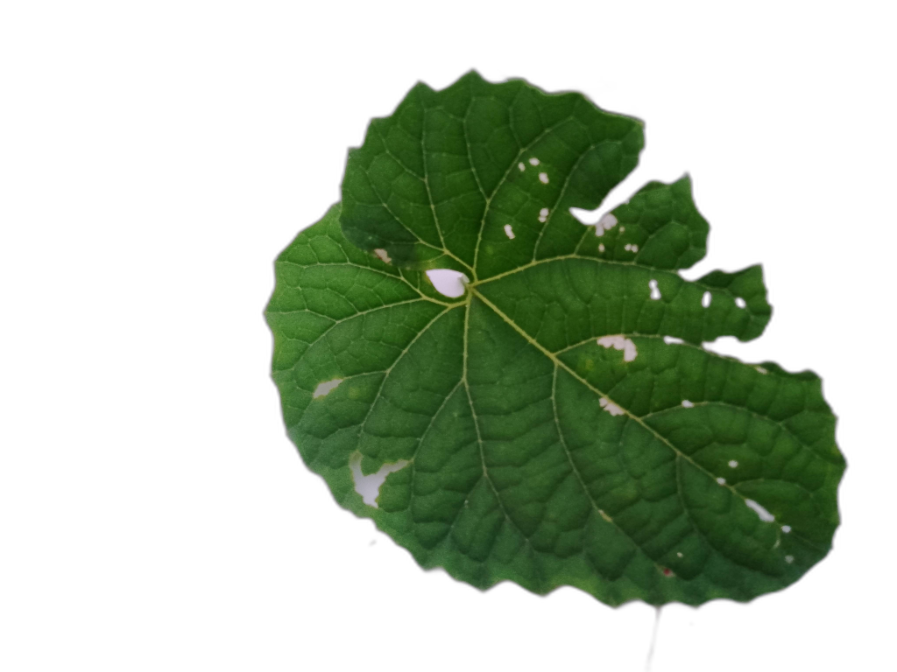
Crop: Zucchini
Label: Xanthomonas_Leaf_Spot